Norse cosmology

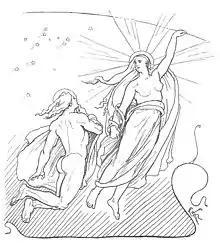
A depiction of the personified moon, Máni, and the personified Sun, Sól by Lorenz Frølich, 1795

Norse cosmology is the account of the universe and its laws by the ancient North Germanic peoples. The topic encompasses concepts from Norse mythology and Old Norse religion such as notations of time and space, cosmogony, personifications, anthropogeny, and eschatology. Like other aspects of Norse mythology, these concepts are primarily recorded from earlier oral sources in the "Poetic Edda", a collection of poems compiled in the 13th century, and the "Prose Edda", attributed to the Icelander Snorri Sturluson in the 13th century. Together these sources depict an image of Nine Worlds around a cosmic tree, Yggdrasil.